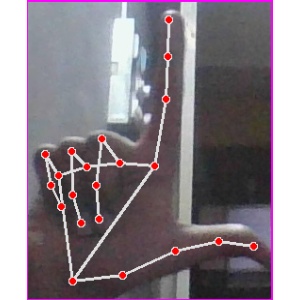
अक्षर: ल